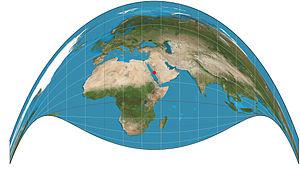
Cette liste recense différentes méthodes de projection cartographique.